The Foul King

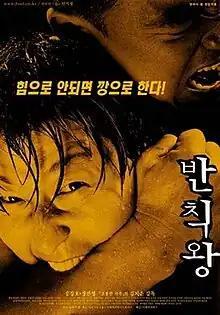
Theatrical release poster

The Foul King is a 2000 South Korean sports comedy film, written and directed by Kim Jee-woon. It was Kim's second feature-length film after "The Quiet Family". Like the director's debut film, "The Foul King" also stars Song Kang-ho, this time as an incompetent bank clerk who takes up a career in professional wrestling, adopting the moniker "The Foul King" in the ring.